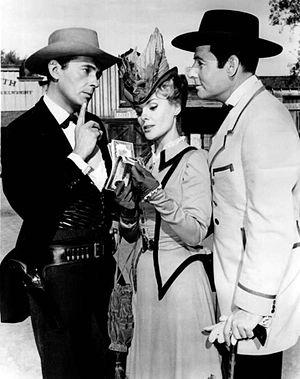
Betty Jane Crowley, née le 26 décembre 1929 à Green Bank et morte le 23 avril 2017 au même lieu, est une actrice américaine, connue comme Kathleen Crowley.